Oddskarðsgöng

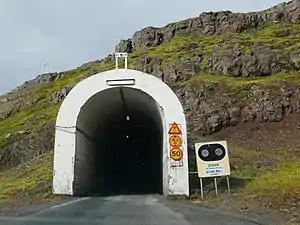

Oddskarðsgöng is a disused road tunnel in Iceland, located in the Eastern Region along Route 92. It is long and was opened in 1977.